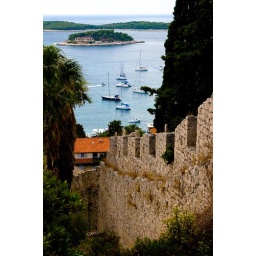
Part of the wall above Hvar, Croatia and sailboats in the harbor.